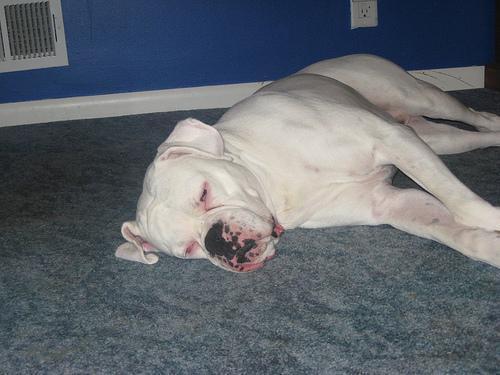
boxer